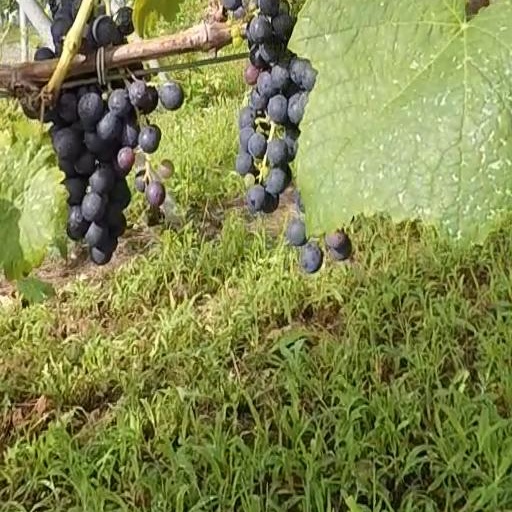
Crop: grape